Drum magazine

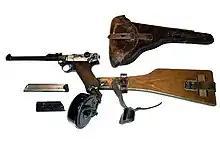
A Luger "artillery" pistol with a 32-round drum

A drum magazine was built for the Luger (Pistole 1908) pistol; although the Luger usually used an 8-cartridge box magazine, the optional 32-cartridge "Schneckenmagazine" ("snail magazine") was also sometimes used.